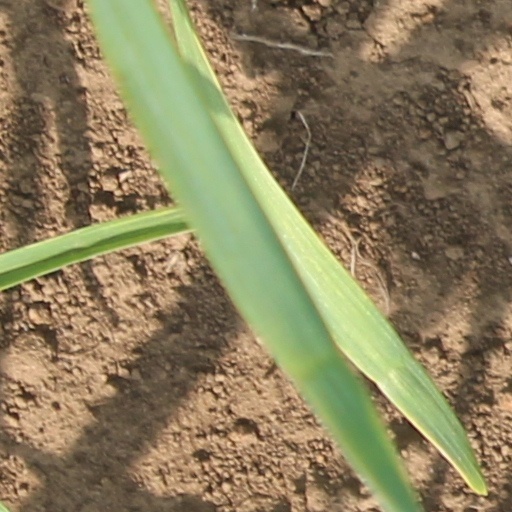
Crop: wheat